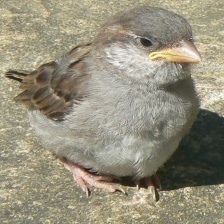
Species: HOUSE SPARROW
Scientific name: PASSER DOMESTICUS